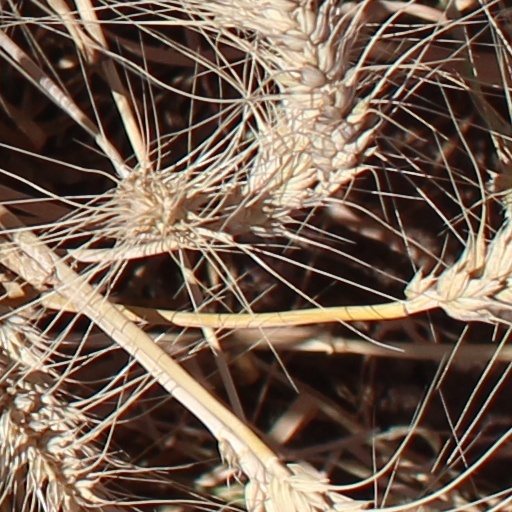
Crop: wheat